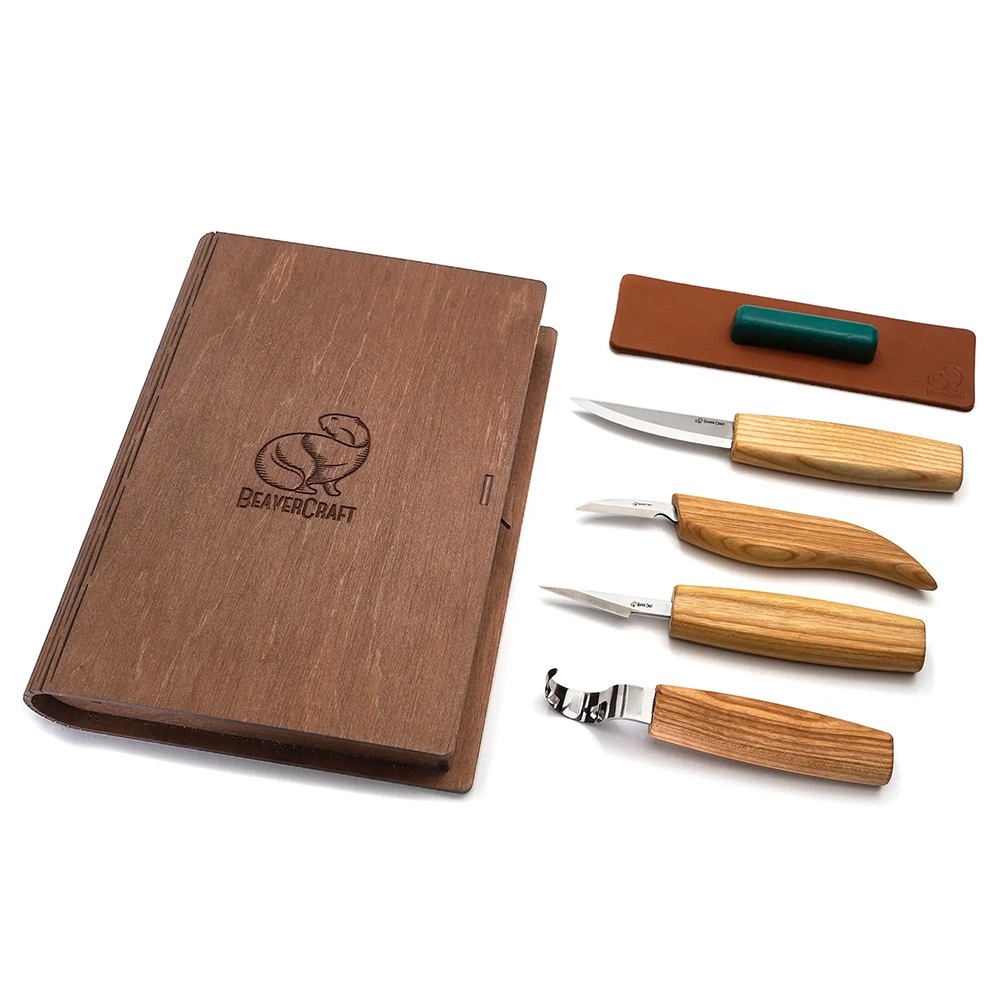
ビーバークラフト ブックボックス ウッドカービングセット 4本セット Beaver Craft S09 book
Beaver Craft ビーバークラフト 2014年に設立されたウクライナ発のハンドカービングツールメーカー。木工道具販売の長い歴史を背景に、ウッドカービングの入門者から熟練者まで幅広く使える道具作りを目指していて、高品質・高い信頼性・リーズナブルな価格で提供してい ます。 Beaver Craft 商品一覧はこちら ビーバークラフト ブックボックス ウッドカービングセット 4本セット Beaver Craft S09 book 木彫りが好きな人へのプレゼントをお探しですか?それとも、木彫りと創造的に詰め込まれたアイテムが同時に好きですか?もしそうなら、あなたは正しいページにいます。この4本のナイフのセットは、初心者だけでなく、プロの木彫りにも最適です。そしてそれはギフトパッケージに入っています-本の形のケース!一般的な木彫りや、詳細で簡単な作業に最適です。ナイフの取り扱い材料は、亜麻仁油を染み込ませたアッシュウッドで、何年も続きます。さらに、当社のすべてのツールはかみそりのように鋭く、箱から出してすぐに使用でき、ブレードは高品質の高炭素鋼で作られています。人間工学に基づいたハンドルを使用すると、手に疲労を感じることはなく、プロジェクトに何時間も取り組むことができます。また、ブラックレザーストロップとグリーングレーの研磨コンパウンドが付属しているので、ツールを良好な状態に保つことができます。 ※海外より取り寄せで、2週間程度（国外の配送状況にもよって変わってきます）発送までにお時間いただきます。ご注文後のキャンセル等はお受けできません。海外製品ですので外装などの傷、凹みなどがある場合がございます。 特徴 C4m - ホイットリングナイフ 全長 – 185ミリメートル(7.28インチ) 刃の長さ – 80 mm (3.14 インチ) ブレード幅 – 17 mm (0.66 インチ) ハンドルの長さ– 105 mm(4.13インチ) C7 - スモールディテールウッドカービングナイフ 全長 – 160ミリメートル(6.3インチ) 刃先の長さ – 40 mm (1.57 インチ) ハンドルの長さ– 105 mm(4.13インチ) ハンドル素材–アッシュウッド C8 - ディテールナイフ 全長 – 165ミリメートル(6.49インチ) 刃先の長さ – 35 mm (1.37 インチ) ハンドルの長さ– 125 mm(4.92インチ) SK1 - スプーンカービングナイフ25 mm 全長 – 155ミリメートル(6.10インチ) 丸め直径 – 25 mm (1 インチ) ハンドルの長さ– 105 mm(4.13インチ) ハンドル素材–アッシュウッド
Brand: DYNT COYOTE
Category: Arts & Entertainment > Hobbies & Creative Arts > Arts & Crafts > Art & Crafting Tools > Craft Cutting & Embossing Tools > Craft Knives